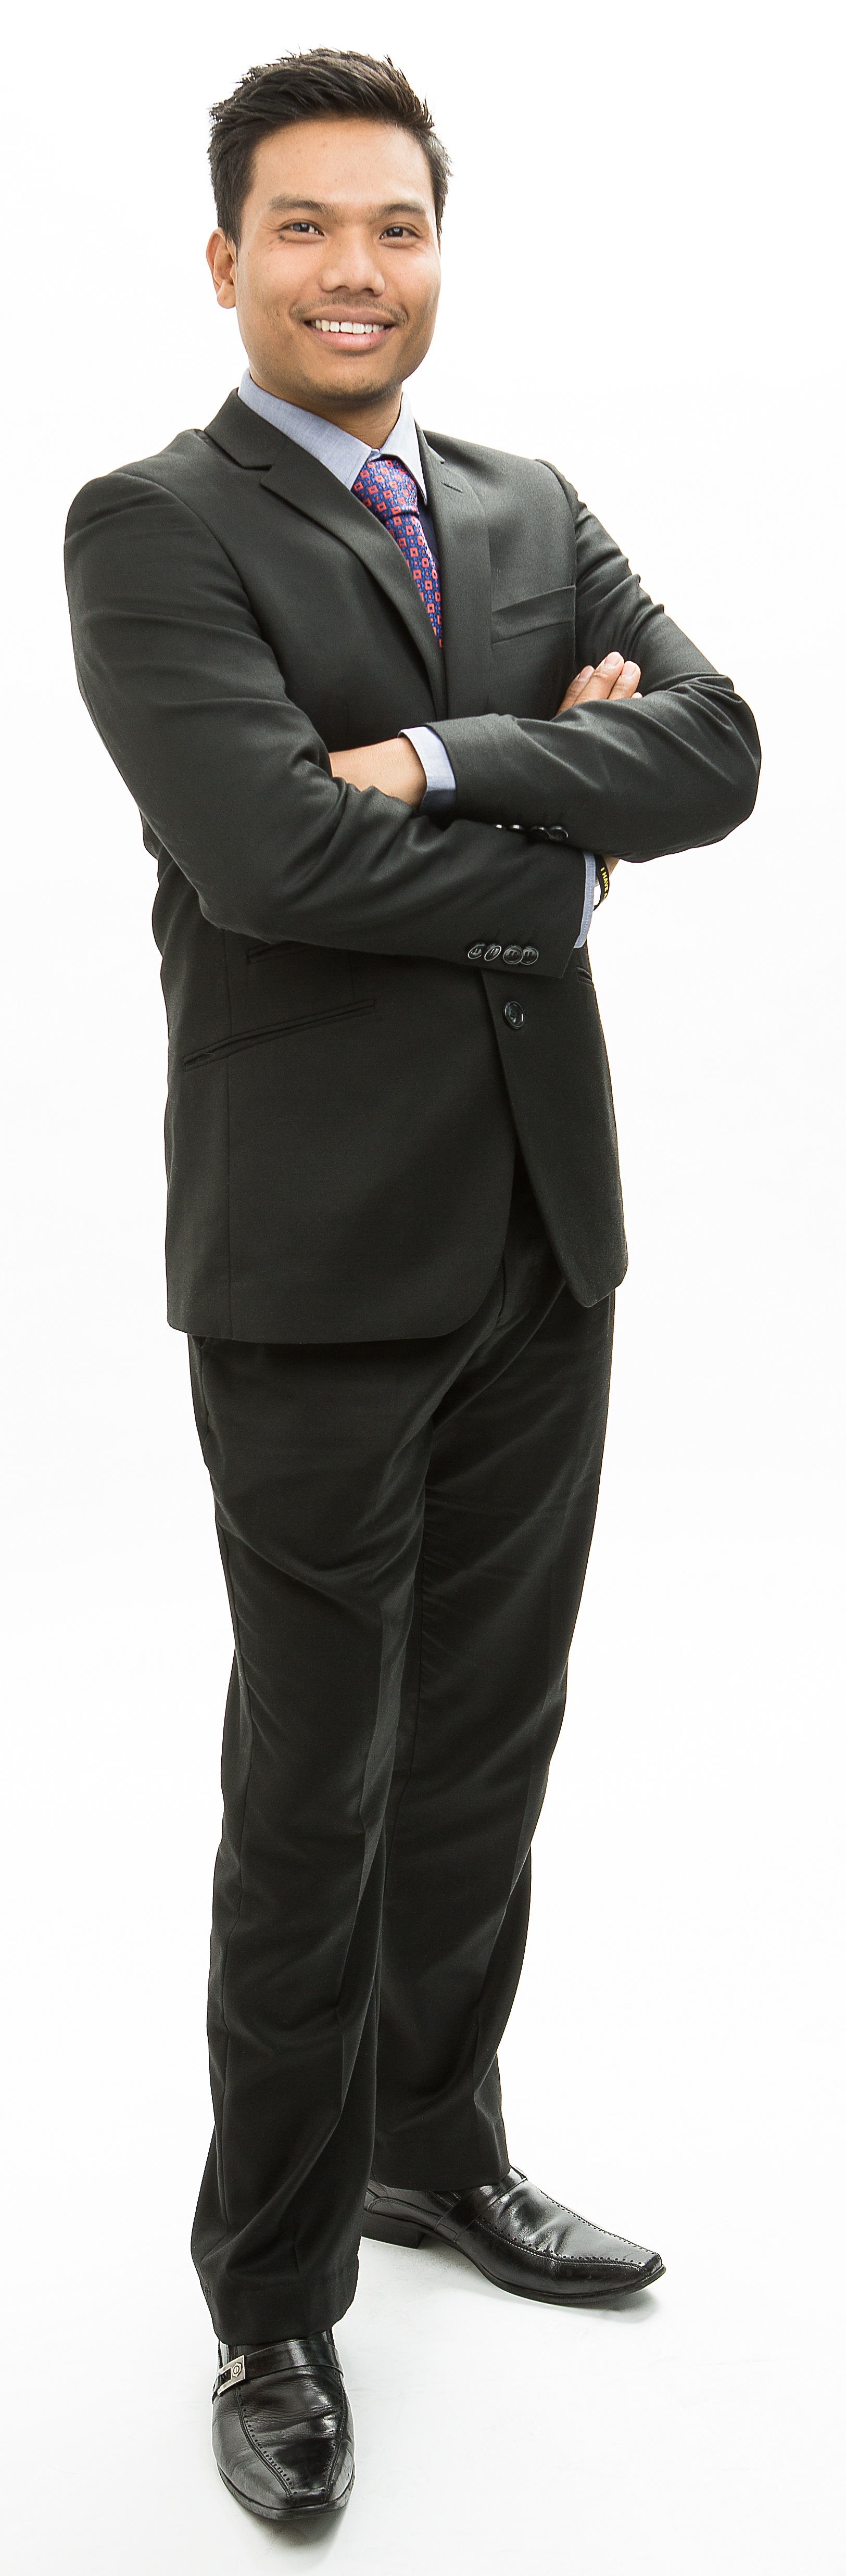
hand, person, suit, male, asian, standing, model, finger, sitting, tie, clothing, gentleman, elegant, businessman, white background, formal wear, human positions, businessperson